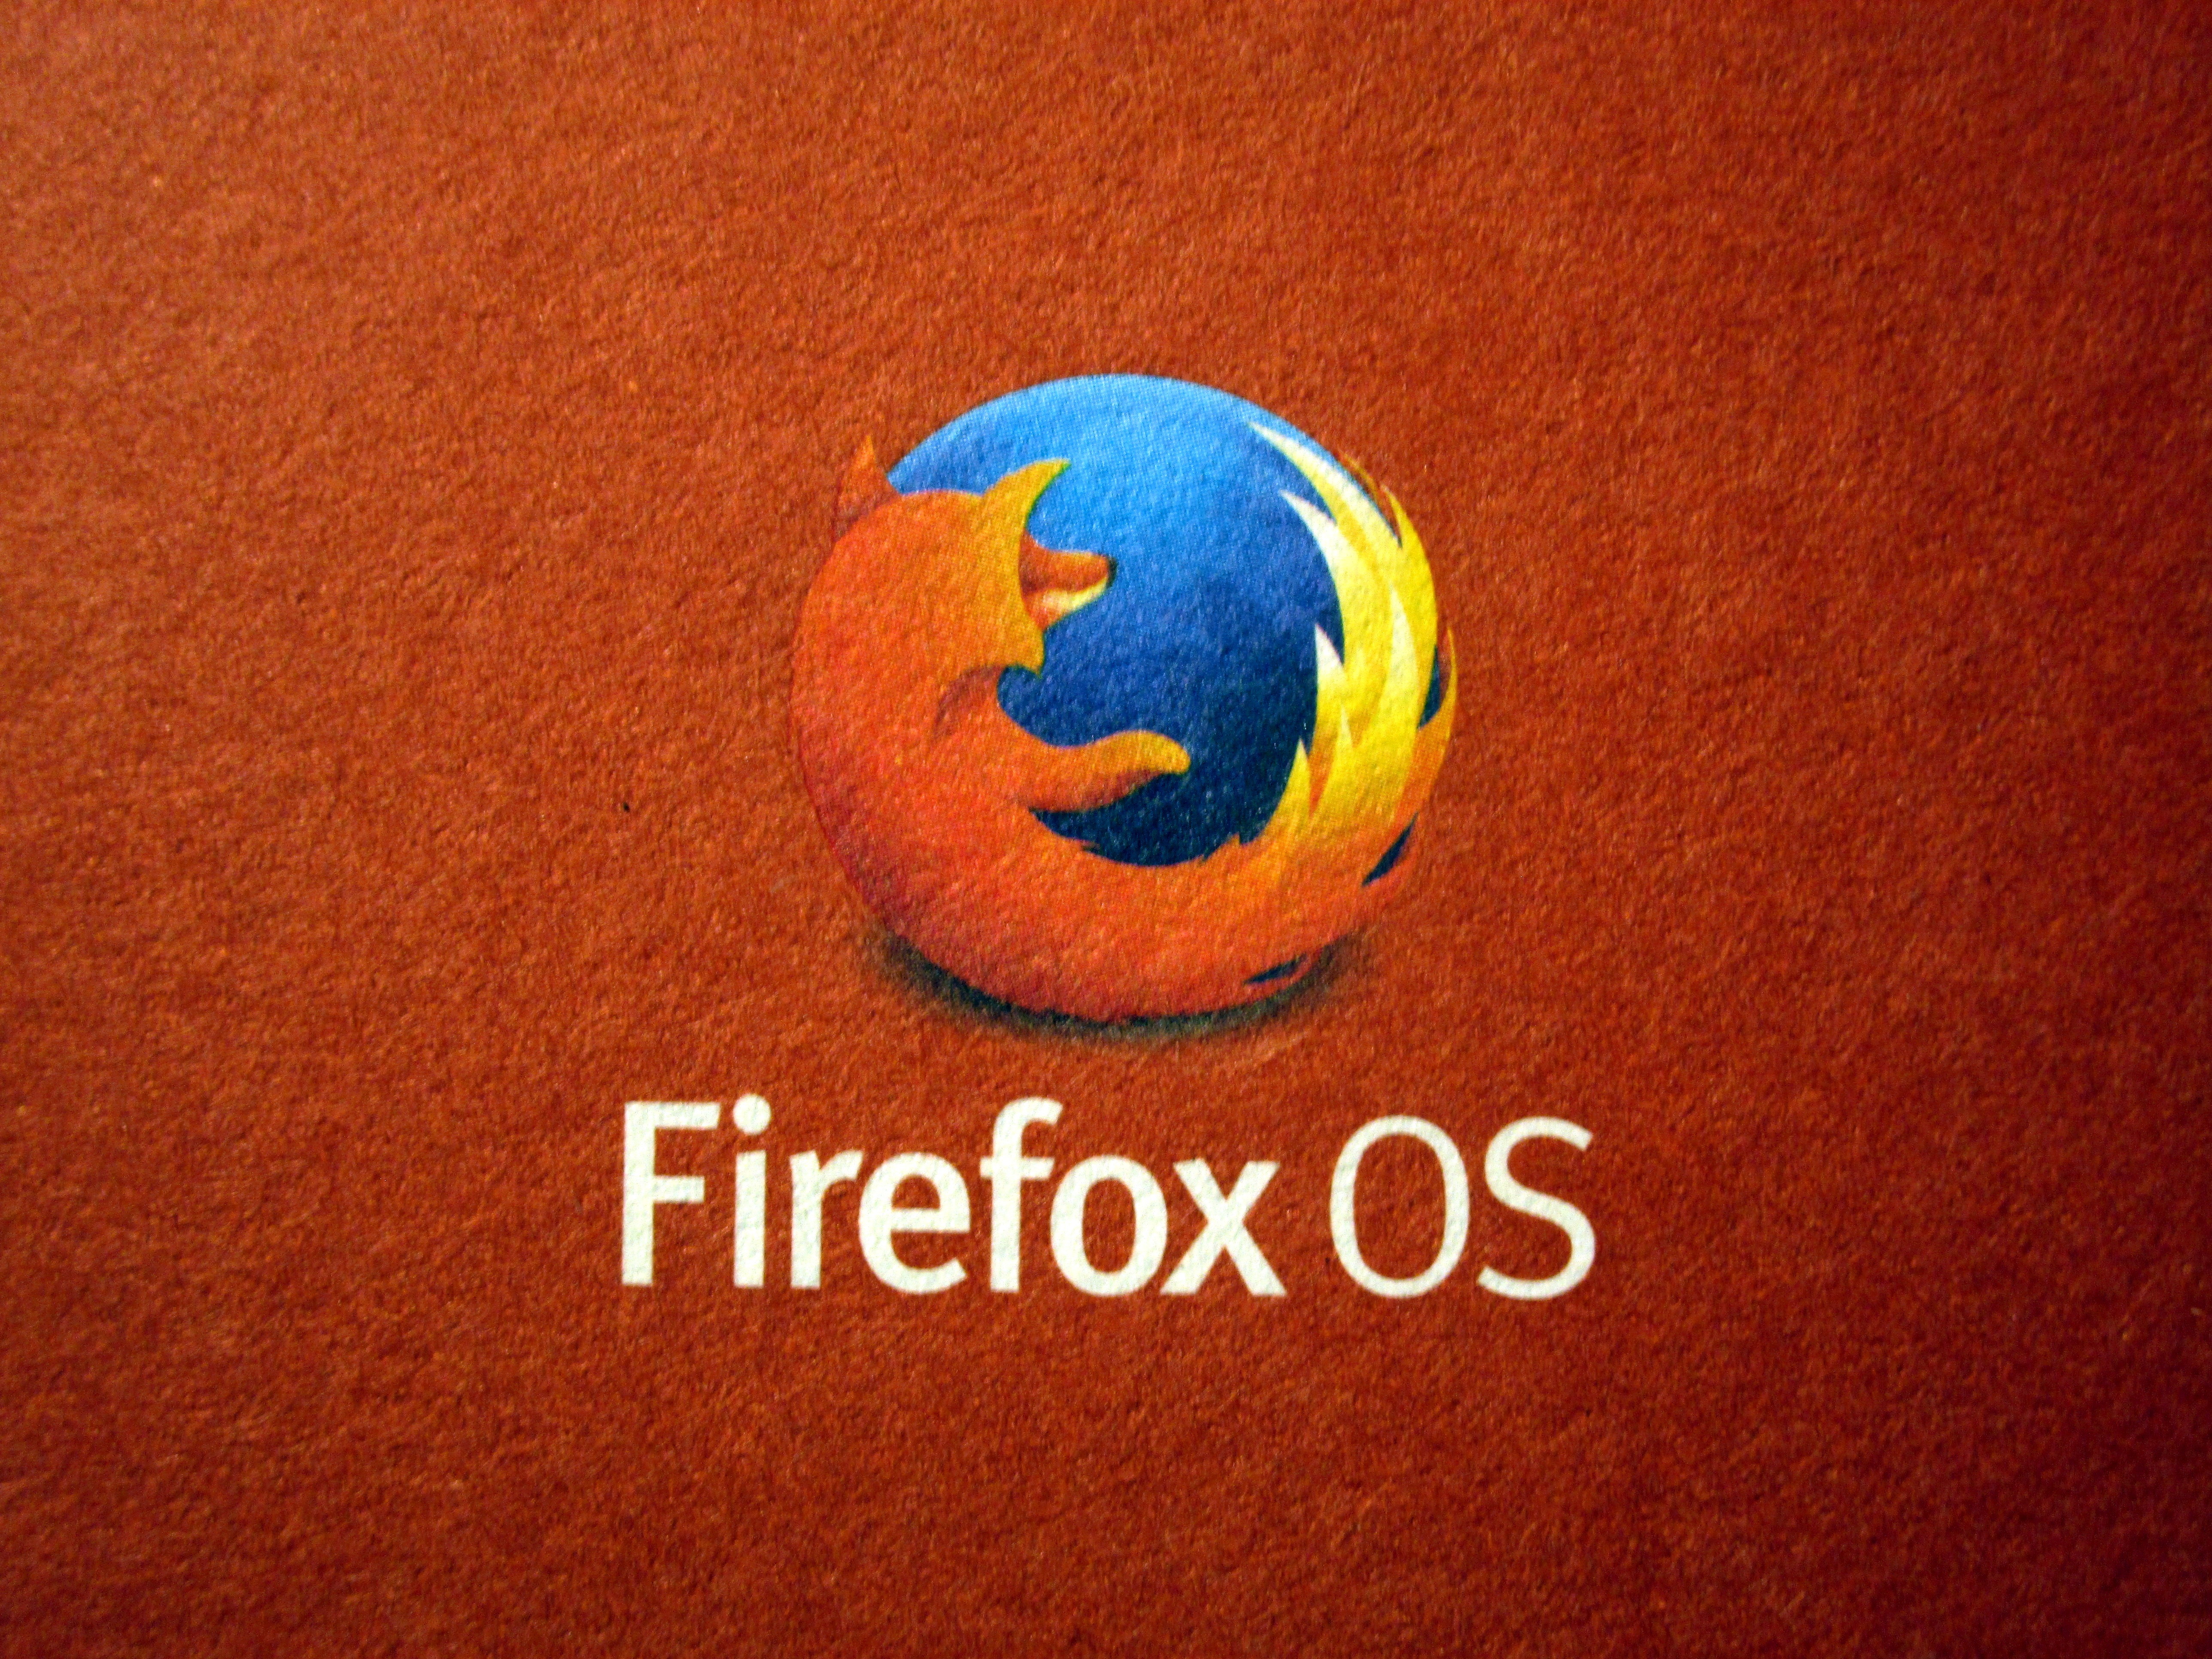
fox, circle, brand, font, illustration, logo, ball, wallpaper, system, naranjo, firefox, os, computer wallpaper, firefox os, cell firefox, fox firefox